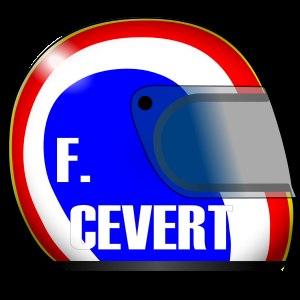
Albert François Cevert Goldenberg, couramment appelé François Cevert et surnommé « Le Prince », est un pilote automobile français né le 25 février 1944 à Paris, et mort le 6 octobre 1973 sur le circuit de Watkins Glen lors des essais qualificatifs du Grand Prix des États-Unis.